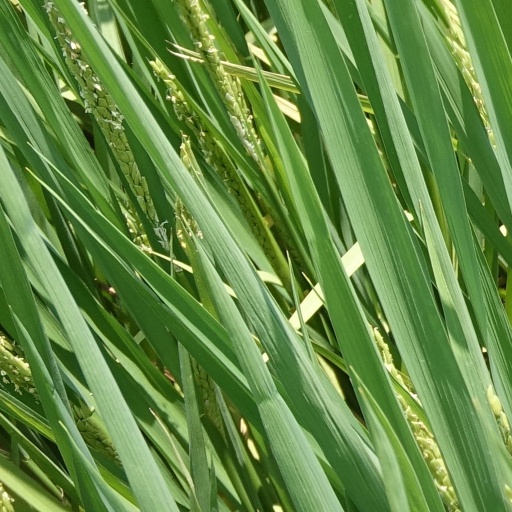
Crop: rice